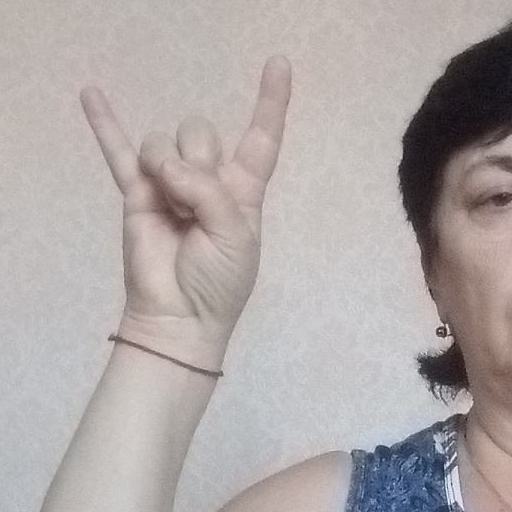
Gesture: rock